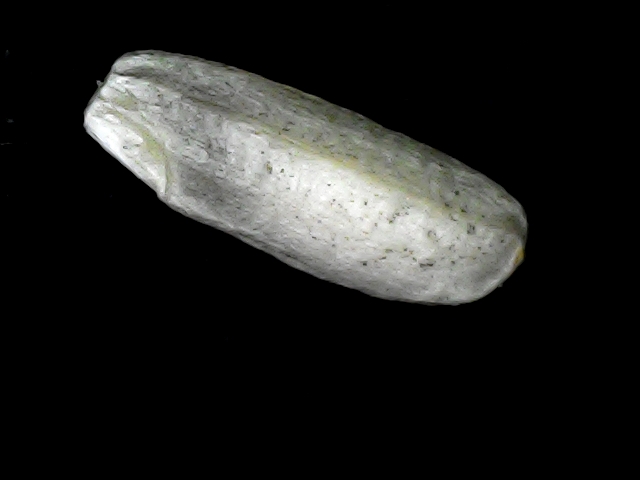
Rice variety: BD56